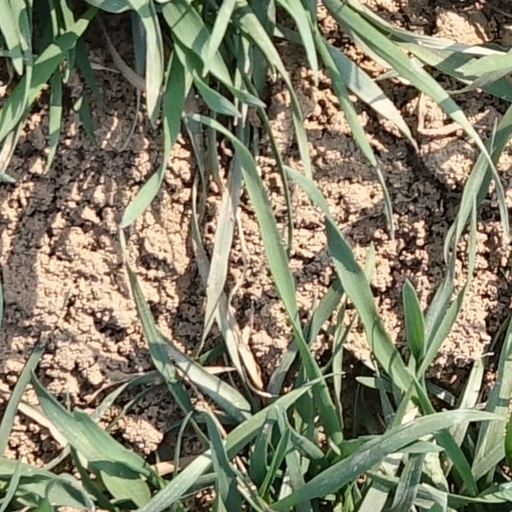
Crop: wheat